Lincoln Memorial

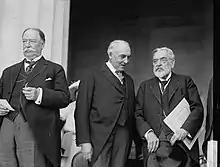
Chief Justice William Howard Taft, President Warren G. Harding, and Lincoln's eldest son, Robert Todd Lincoln, at the memorial's dedication on May 30, 1922

With Congressional approval and a $300,000 allocation, the project got underway. On February 12, 1914, contractor M. F. Comer of Toledo, Ohio; resident member of the memorial's commission, former Senator Joseph C. S. Blackburn of Kentucky; and the memorial's designer, Henry Bacon, conducted a groundbreaking ceremony by turning over a few spadefuls of earth. The following month is when actual construction began. Work progressed steadily according to schedule. Some changes were made to the plan. The statue of Lincoln, originally designed to be tall, was enlarged to to prevent it from being overwhelmed by the huge chamber. As late as 1920, the decision was made to substitute an open portal for the bronze and glass grille which was to have guarded the entrance. Despite these changes, the Memorial was finished on schedule. Commission president William H. Taft – who was then Chief Justice of the United States – dedicated the Memorial on May 30, 1922, and presented it to President Warren G. Harding, who accepted it on behalf of the American people. Lincoln's only surviving son, 78-year-old Robert Todd Lincoln, was in attendance. Prominent African Americans were invited to the event and discovered upon arrival they were assigned a segregated section guarded by U.S. Marines, a policy implemented by director of the Office of Public Buildings and Grounds, Lieutenant Colonel Clarence O. Sherrill.